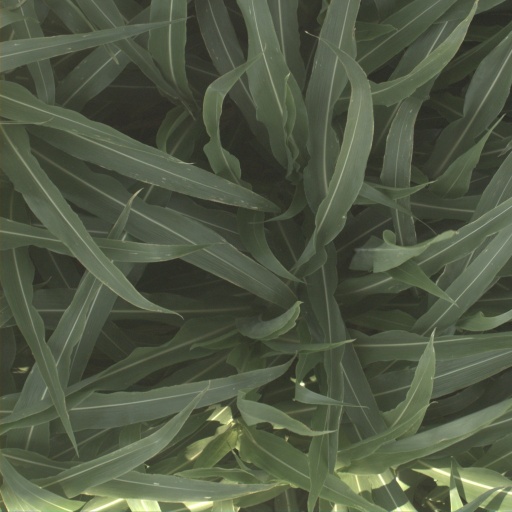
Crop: sorghum